Ernest Schelling

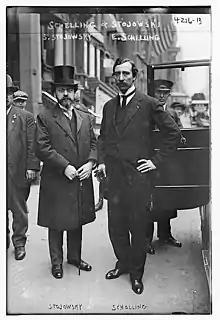
Zygmunt Stojowski and Ernest Schelling on May 18, 1917, for the funeral of Guillaume Stengel

Ernest Henry Schelling (July 26, 1876 – December 8, 1939) was an American pianist, composer, and conductor, and music director. He was the conductor of the Baltimore Symphony Orchestra from 1935 to 1937.